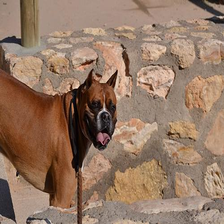
Species: dog
Breed: boxer